Anarchism in China

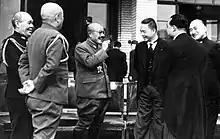
Hideki Tojo and Wang Jingwei meet in 1942.

Despite centralizing power over the Yangtze Delta region, the Nationalist government did not hold complete control over China, as a number of regional warlords still remained. In the wake of the assassination of the Fengtian warlord Zhang Zuolin, a power vacuum left behind in Manchuria presented an opportunity for the numerous Korean anarchists that were organized in the region. The Korean People's Association in Manchuria (KPAM) subsequently established an autonomous anarchist zone in Mudanjiang, organized along anarcho-communist lines around the principles of individual freedom and mutual aid. However, the Korean anarchists soon fell victim to attacks by the Empire of Japan, culminating in the Japanese invasion of Manchuria, which dissolved the KPAM and established a puppet state known as Manchukuo. From Hong Kong, Chen Jiongming responded to the invasion by attacking Chiang Kai-shek's regime for its appeasement policy and organizing boycotts of Japanese products.